John W. Creighton Jr.

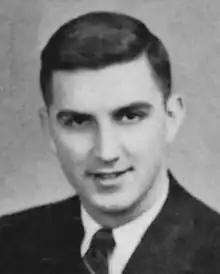
Creighton in 1954

John Watson Creighton Jr. (September 1, 1932 – January 29, 2020) was an American executive who served for nine years, from 1988 to 1997, as president and chief executive officer of Weyerhaeuser, a $7 billion, publicly traded timber company. In addition to Weyerhaeuser, he also served in senior management and executive positions with United Airlines, the University of Puget Sound, the U.S. Department of the Army, and the Boy Scouts of America.